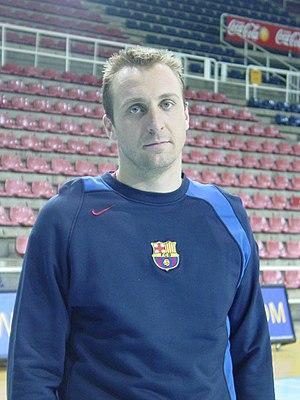
David Barrufet, né le 4 juin 1970 à Barcelone, est un ancien joueur espagnol de handball, évoluant au poste de gardien de but. Il prend sa retraite sportive en juin 2010 après une carrière sous le maillot du FC Barcelone commencée à 14 ans et terminée à 40 ans, soit 26 ans dans son club de toujours. En son honneur, le club blaugrana a d'ailleurs retiré le numéro de maillot qu'il portait, le nᵒ 16. Ayant obtenu un diplôme en droit, il devrait intégrer le service juridique du FC Barcelone.